Philip Mazzei

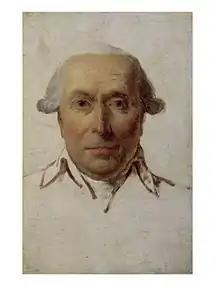
Filippo Mazzei depicted in a portrait by Jacques-Louis David,

Philip Mazzei (December 25, 1730 – March 19, 1816), originally Filippo Mazzei, and sometimes erroneously cited as Philip Mazzie, was an Italian physician, philosopher, diplomat, winemaker, merchant, and author. A close friend of Thomas Jefferson, he was a strong supporter of the American Revolution and the American colonies' war for independence from Britain.